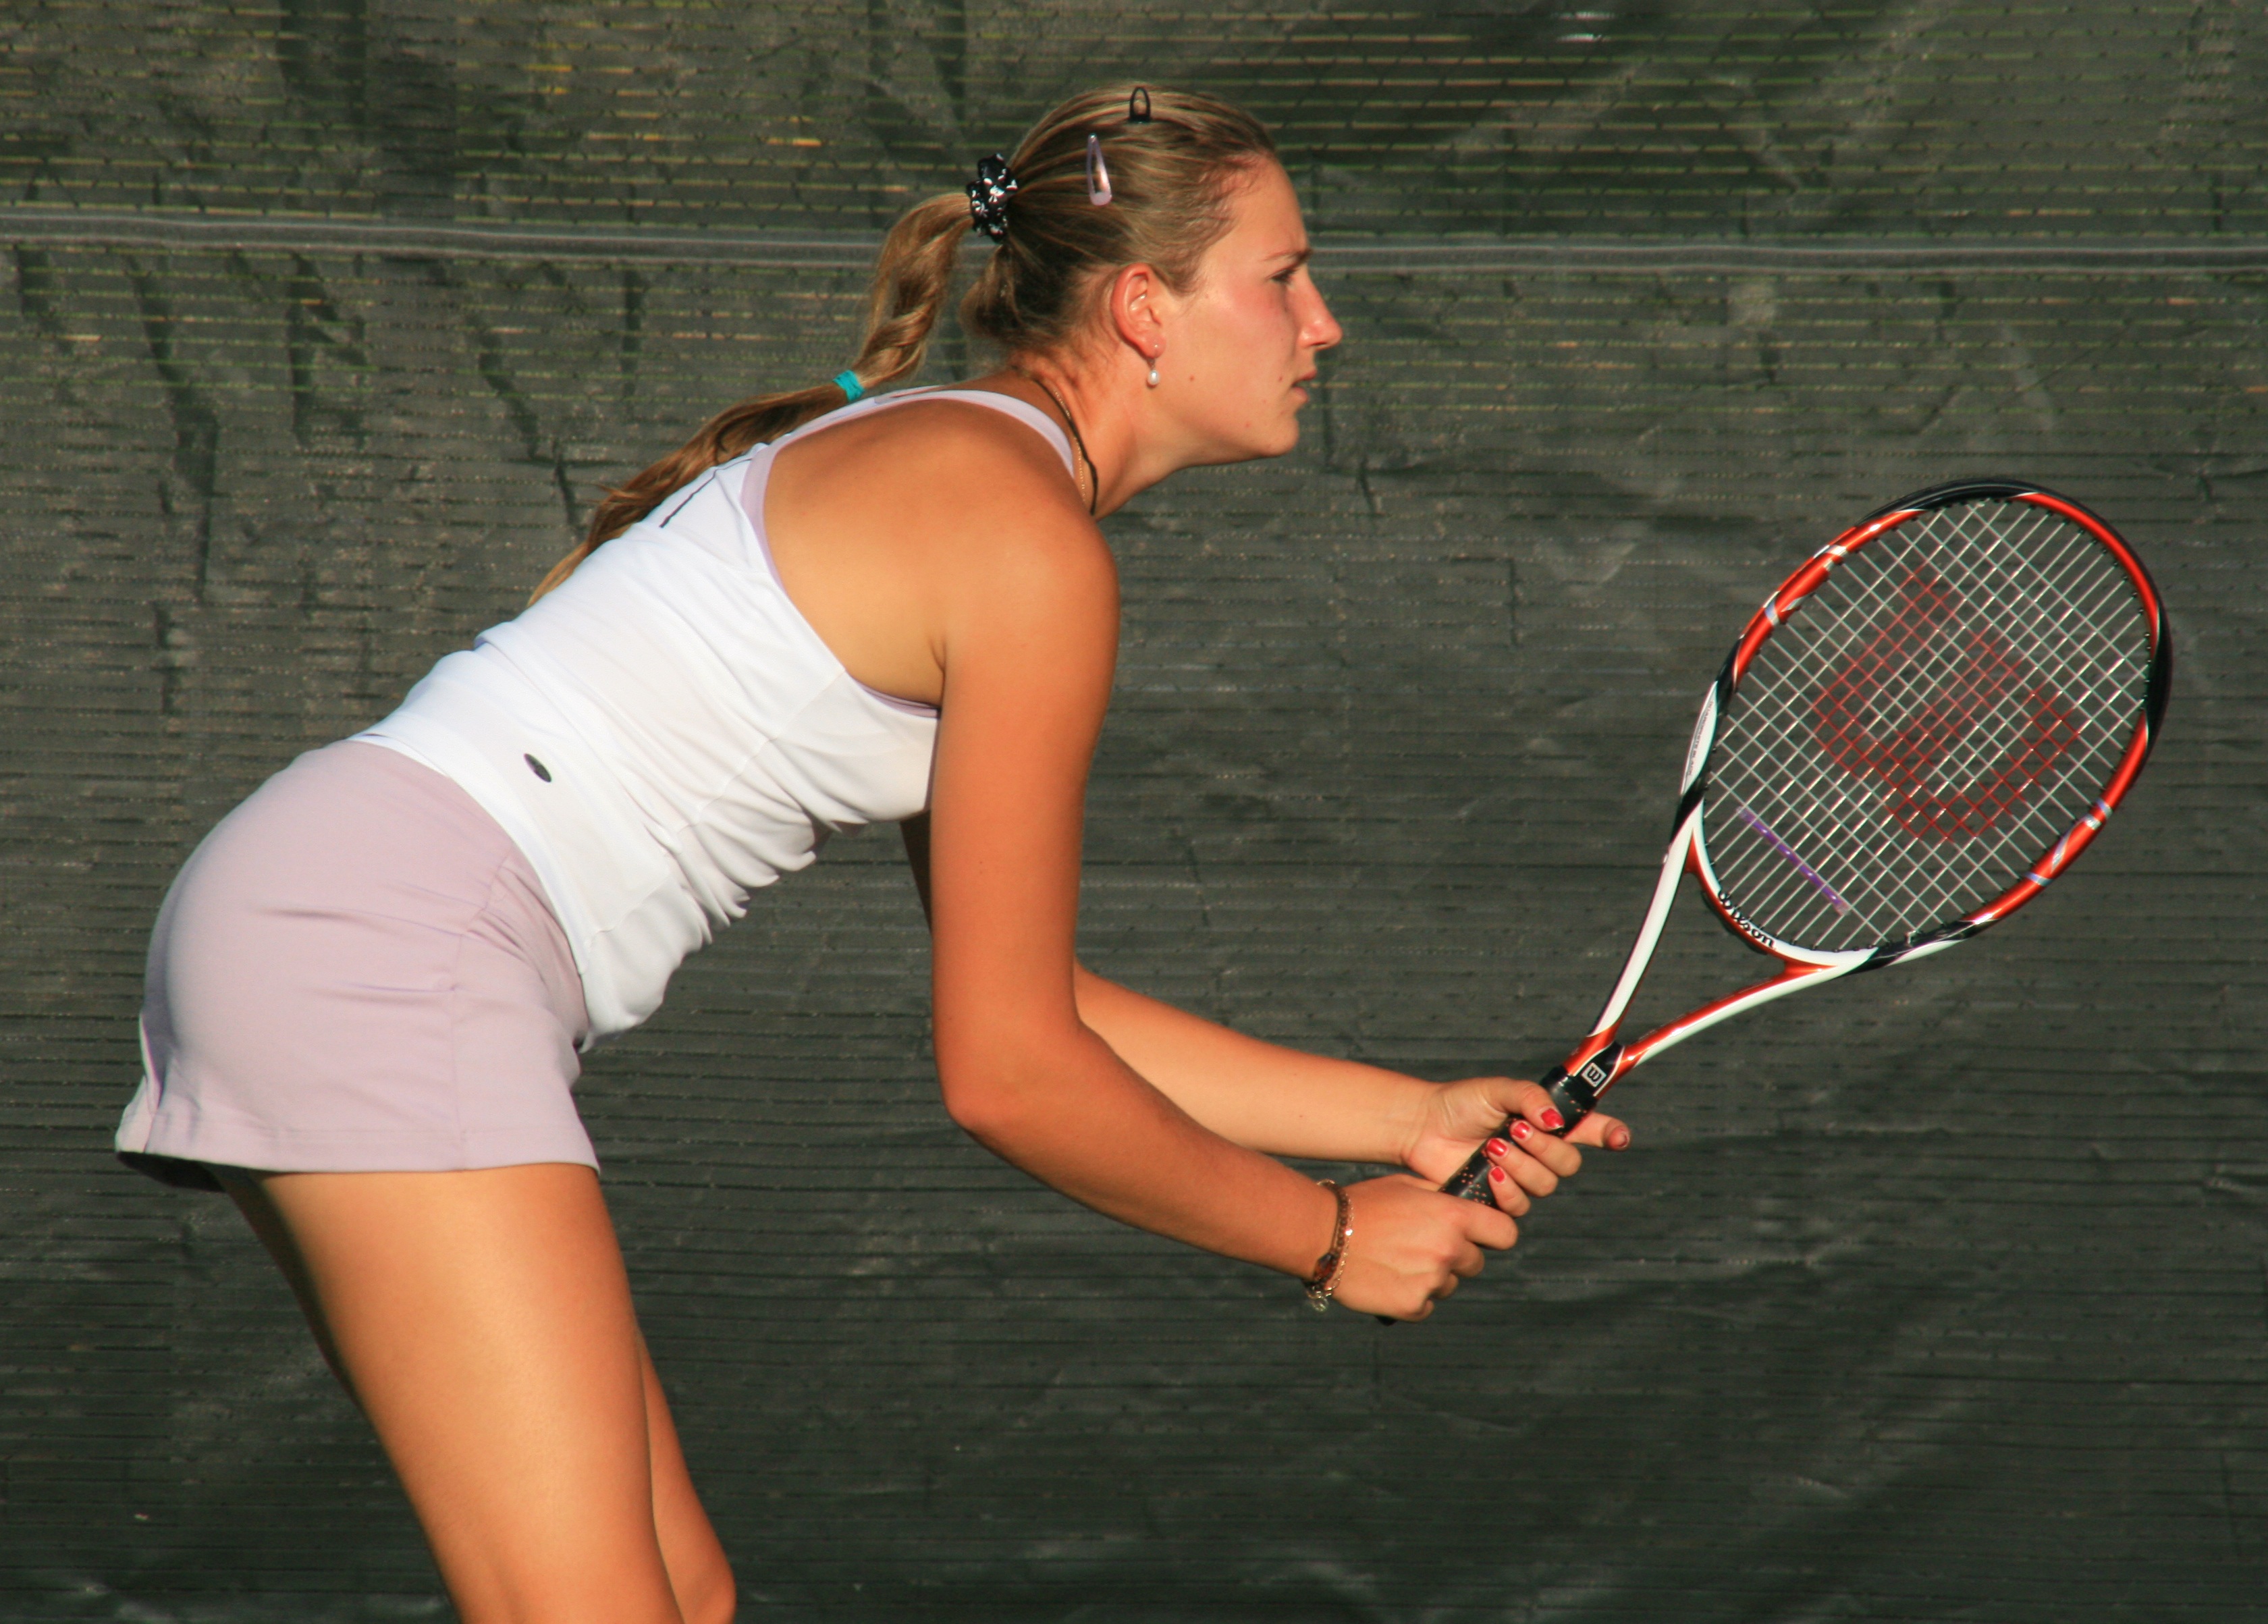
woman, sport, young, professional, lifestyle, arm, fitness, competition, tennis, sports, net, ball, court, athlete, return, racquet, racket, ball game, tennis player, individual sports, racquet sport